Banque Misr

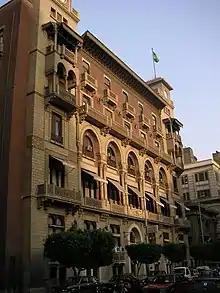
Headquarters building in Cairo, designed by Antonio Lasciac and completed in 1927

The idea of a national bank of Egypt dates to at least the days of Muhammad Ali, who ordered the establishment of a bank with 700,000 riyals shortly before he became ill and died. Amin Shumayyil wrote an article in favor of the idea in April 26, 1879 in the newspaper Al-Tijara; although a number of Egyptian dignitaries met to discuss the project, the conflict between the Khedive Isma'il Pasha and the National Assembly and subsequent ʻUrabi revolt doomed the idea this time. Revolt leader Ahmed ʻUrabi’s friend Wilfrid Scawen Blunt reports in his memoirs that Urabi had envisioned a “credit bank” for farmers.